William Gillies (Australian politician)

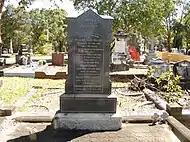
William Gillies's headstone at Brisbane's Toowong Cemetery

On the resignation of Theodore, Gillies became premier on 26 February 1925, taking the positions of chief secretary and treasurer, and vice-president of the executive council. He was premier during a period of great labour unrest with constantly occurring strikes. Gillies was a man of moderate views and he found the more extreme section of the party very active, and he was beset with anxieties. He compromised as much as possible, but on 27 October 1925 was glad to resign and become a member of the newly established board of trade and arbitration. He gave much study to the problems to be dealt with and carried out his work with conspicuous fairness. He, however, felt the strain very much and died suddenly on 9 February 1928.